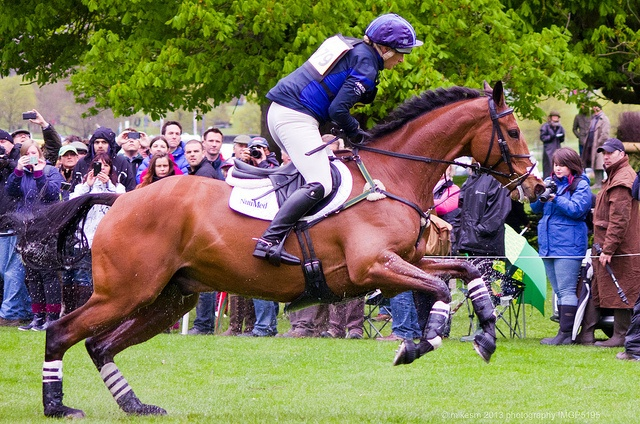
A person riding a horse, while a crowd of people watch.
A brown horse being ridden across a green field.
a woman on a horse in a horse riding competition.
A man rides a racing horse in front of a crowd of people.
A man in a blue shirt riding a horse in a competition.